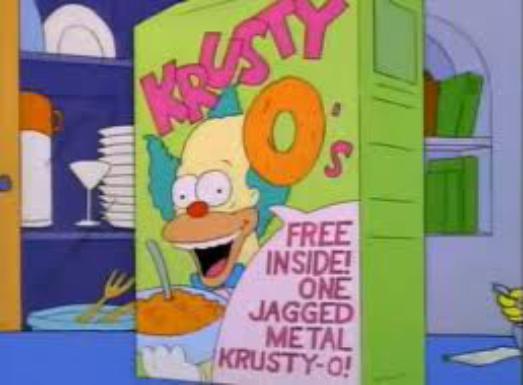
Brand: Krusty-O's
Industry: Leisure